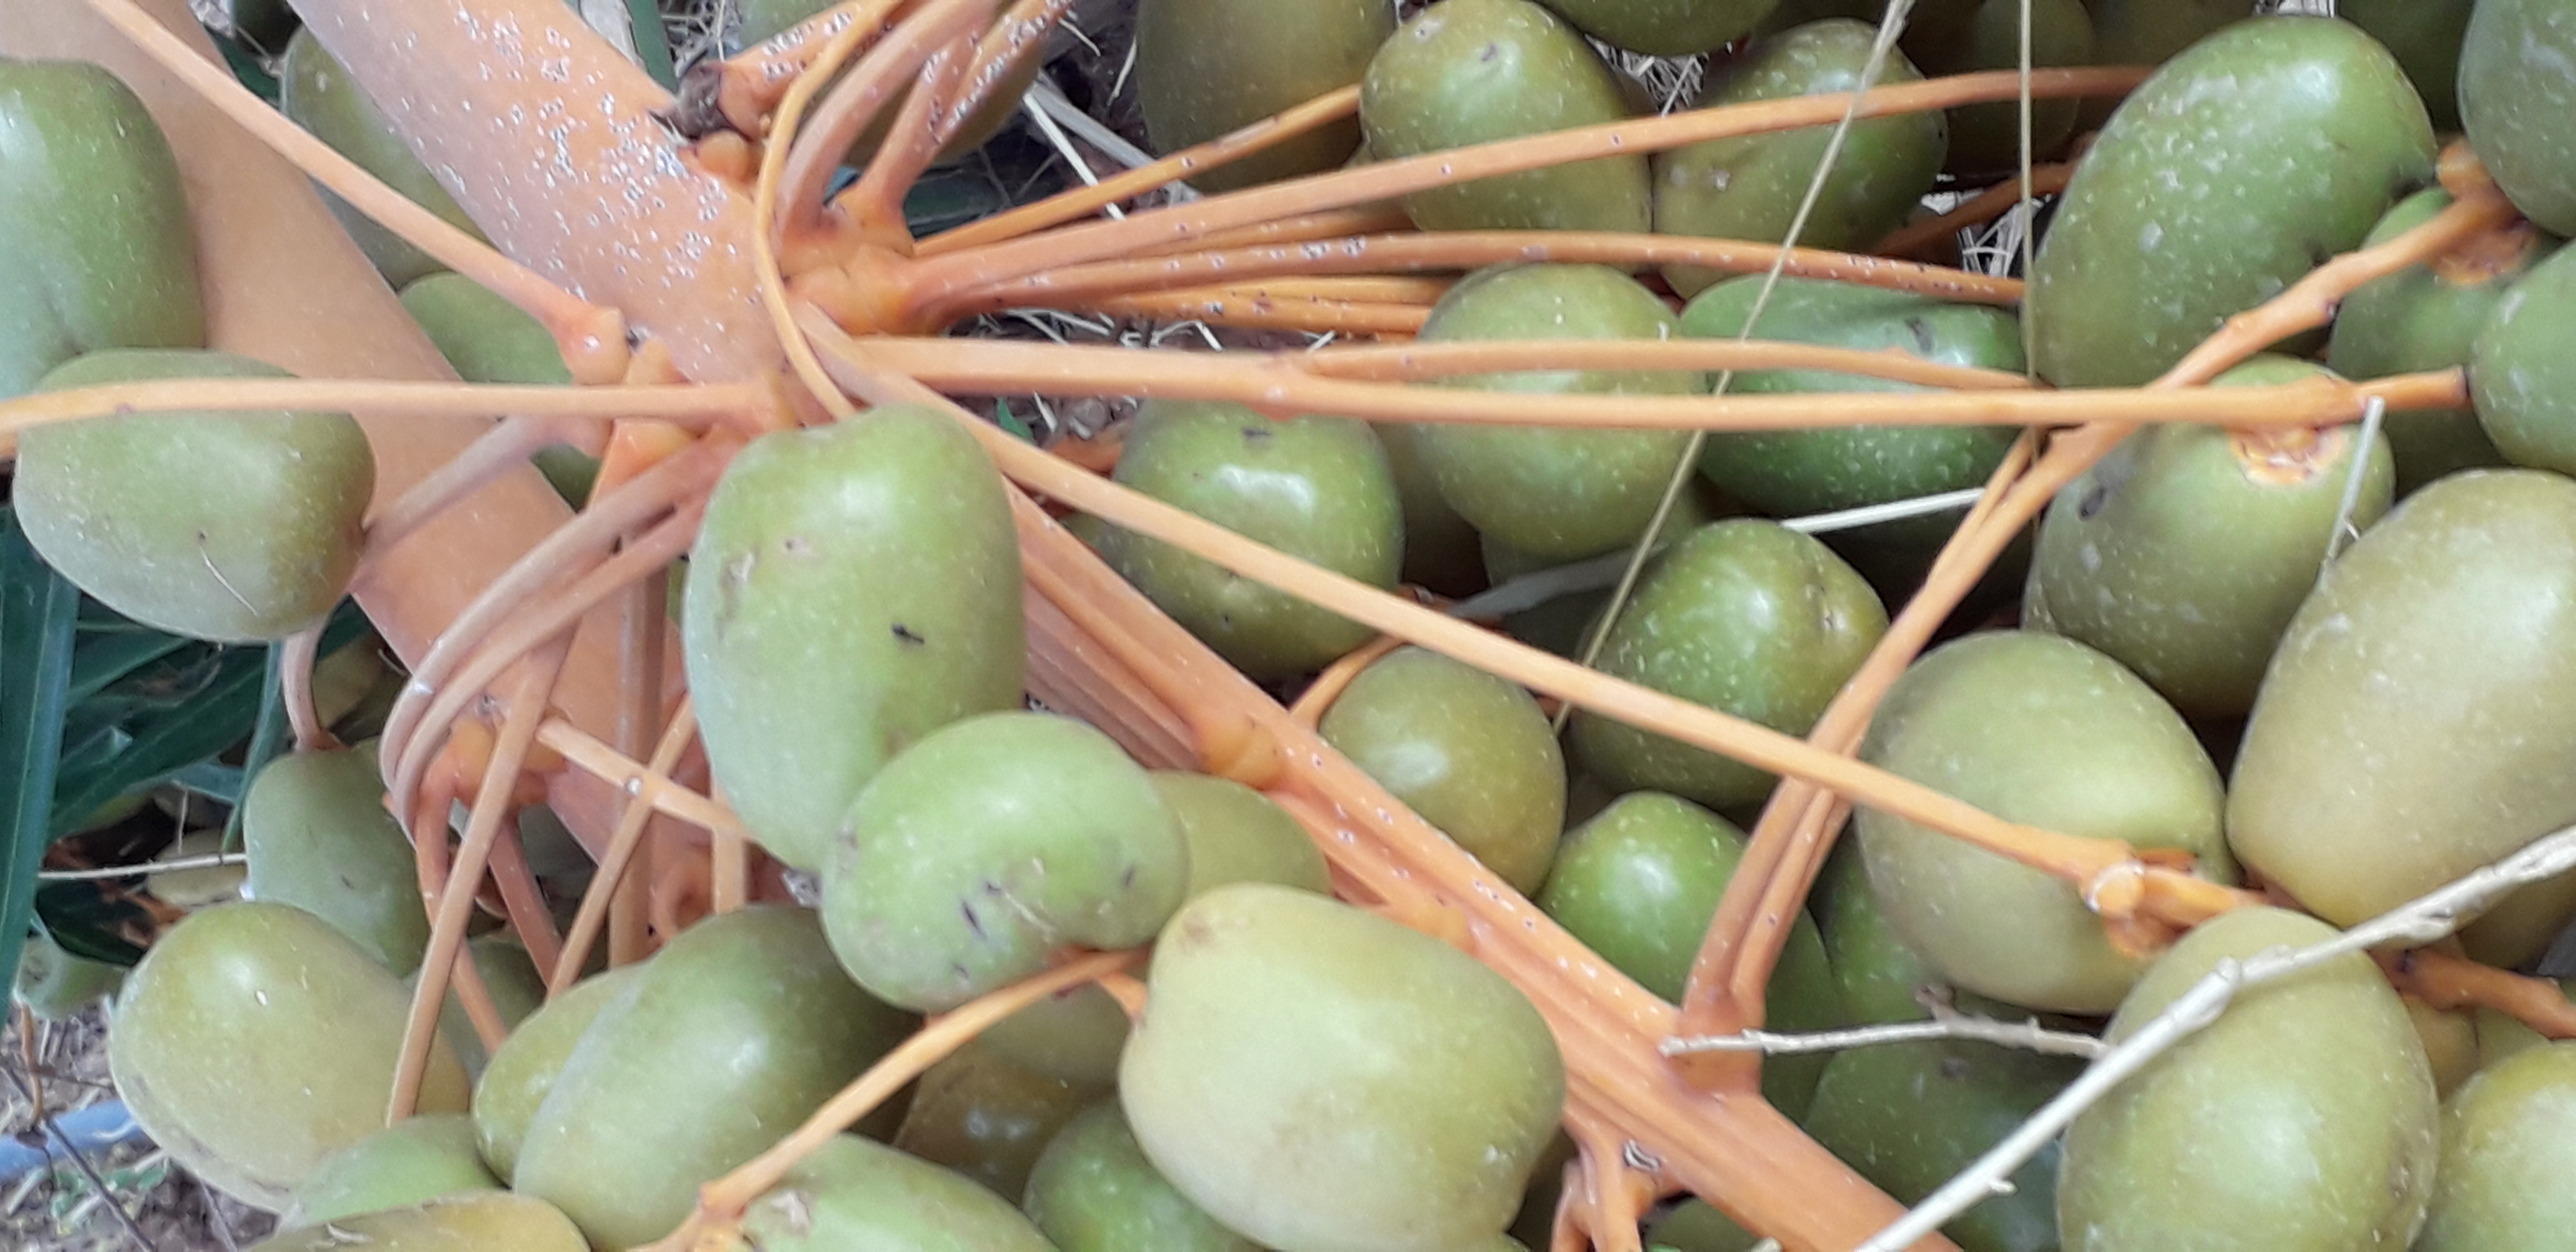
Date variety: Boufagous